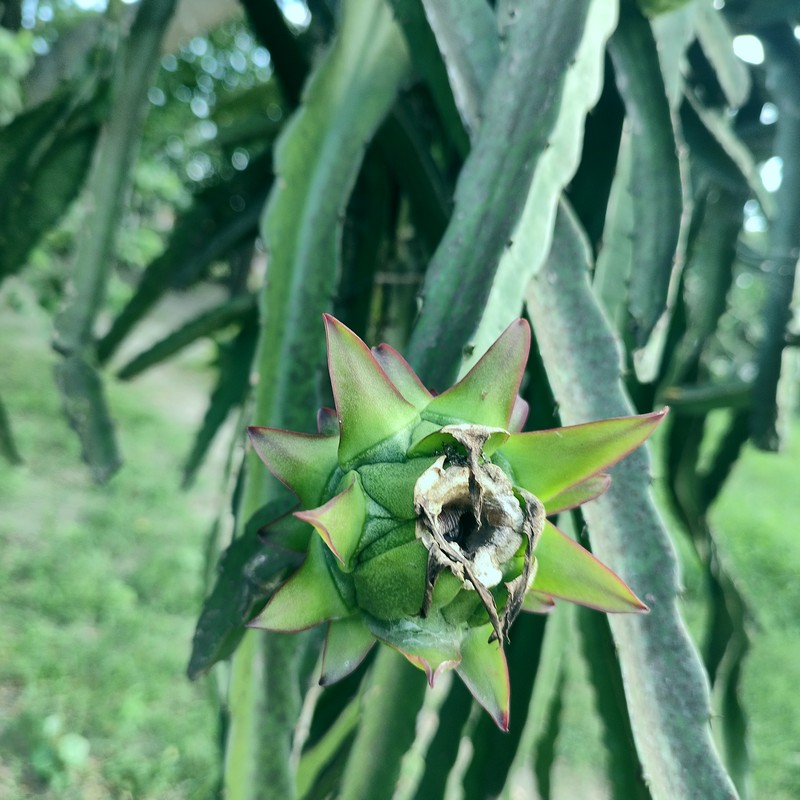
Label: Immature Dragon Fruit